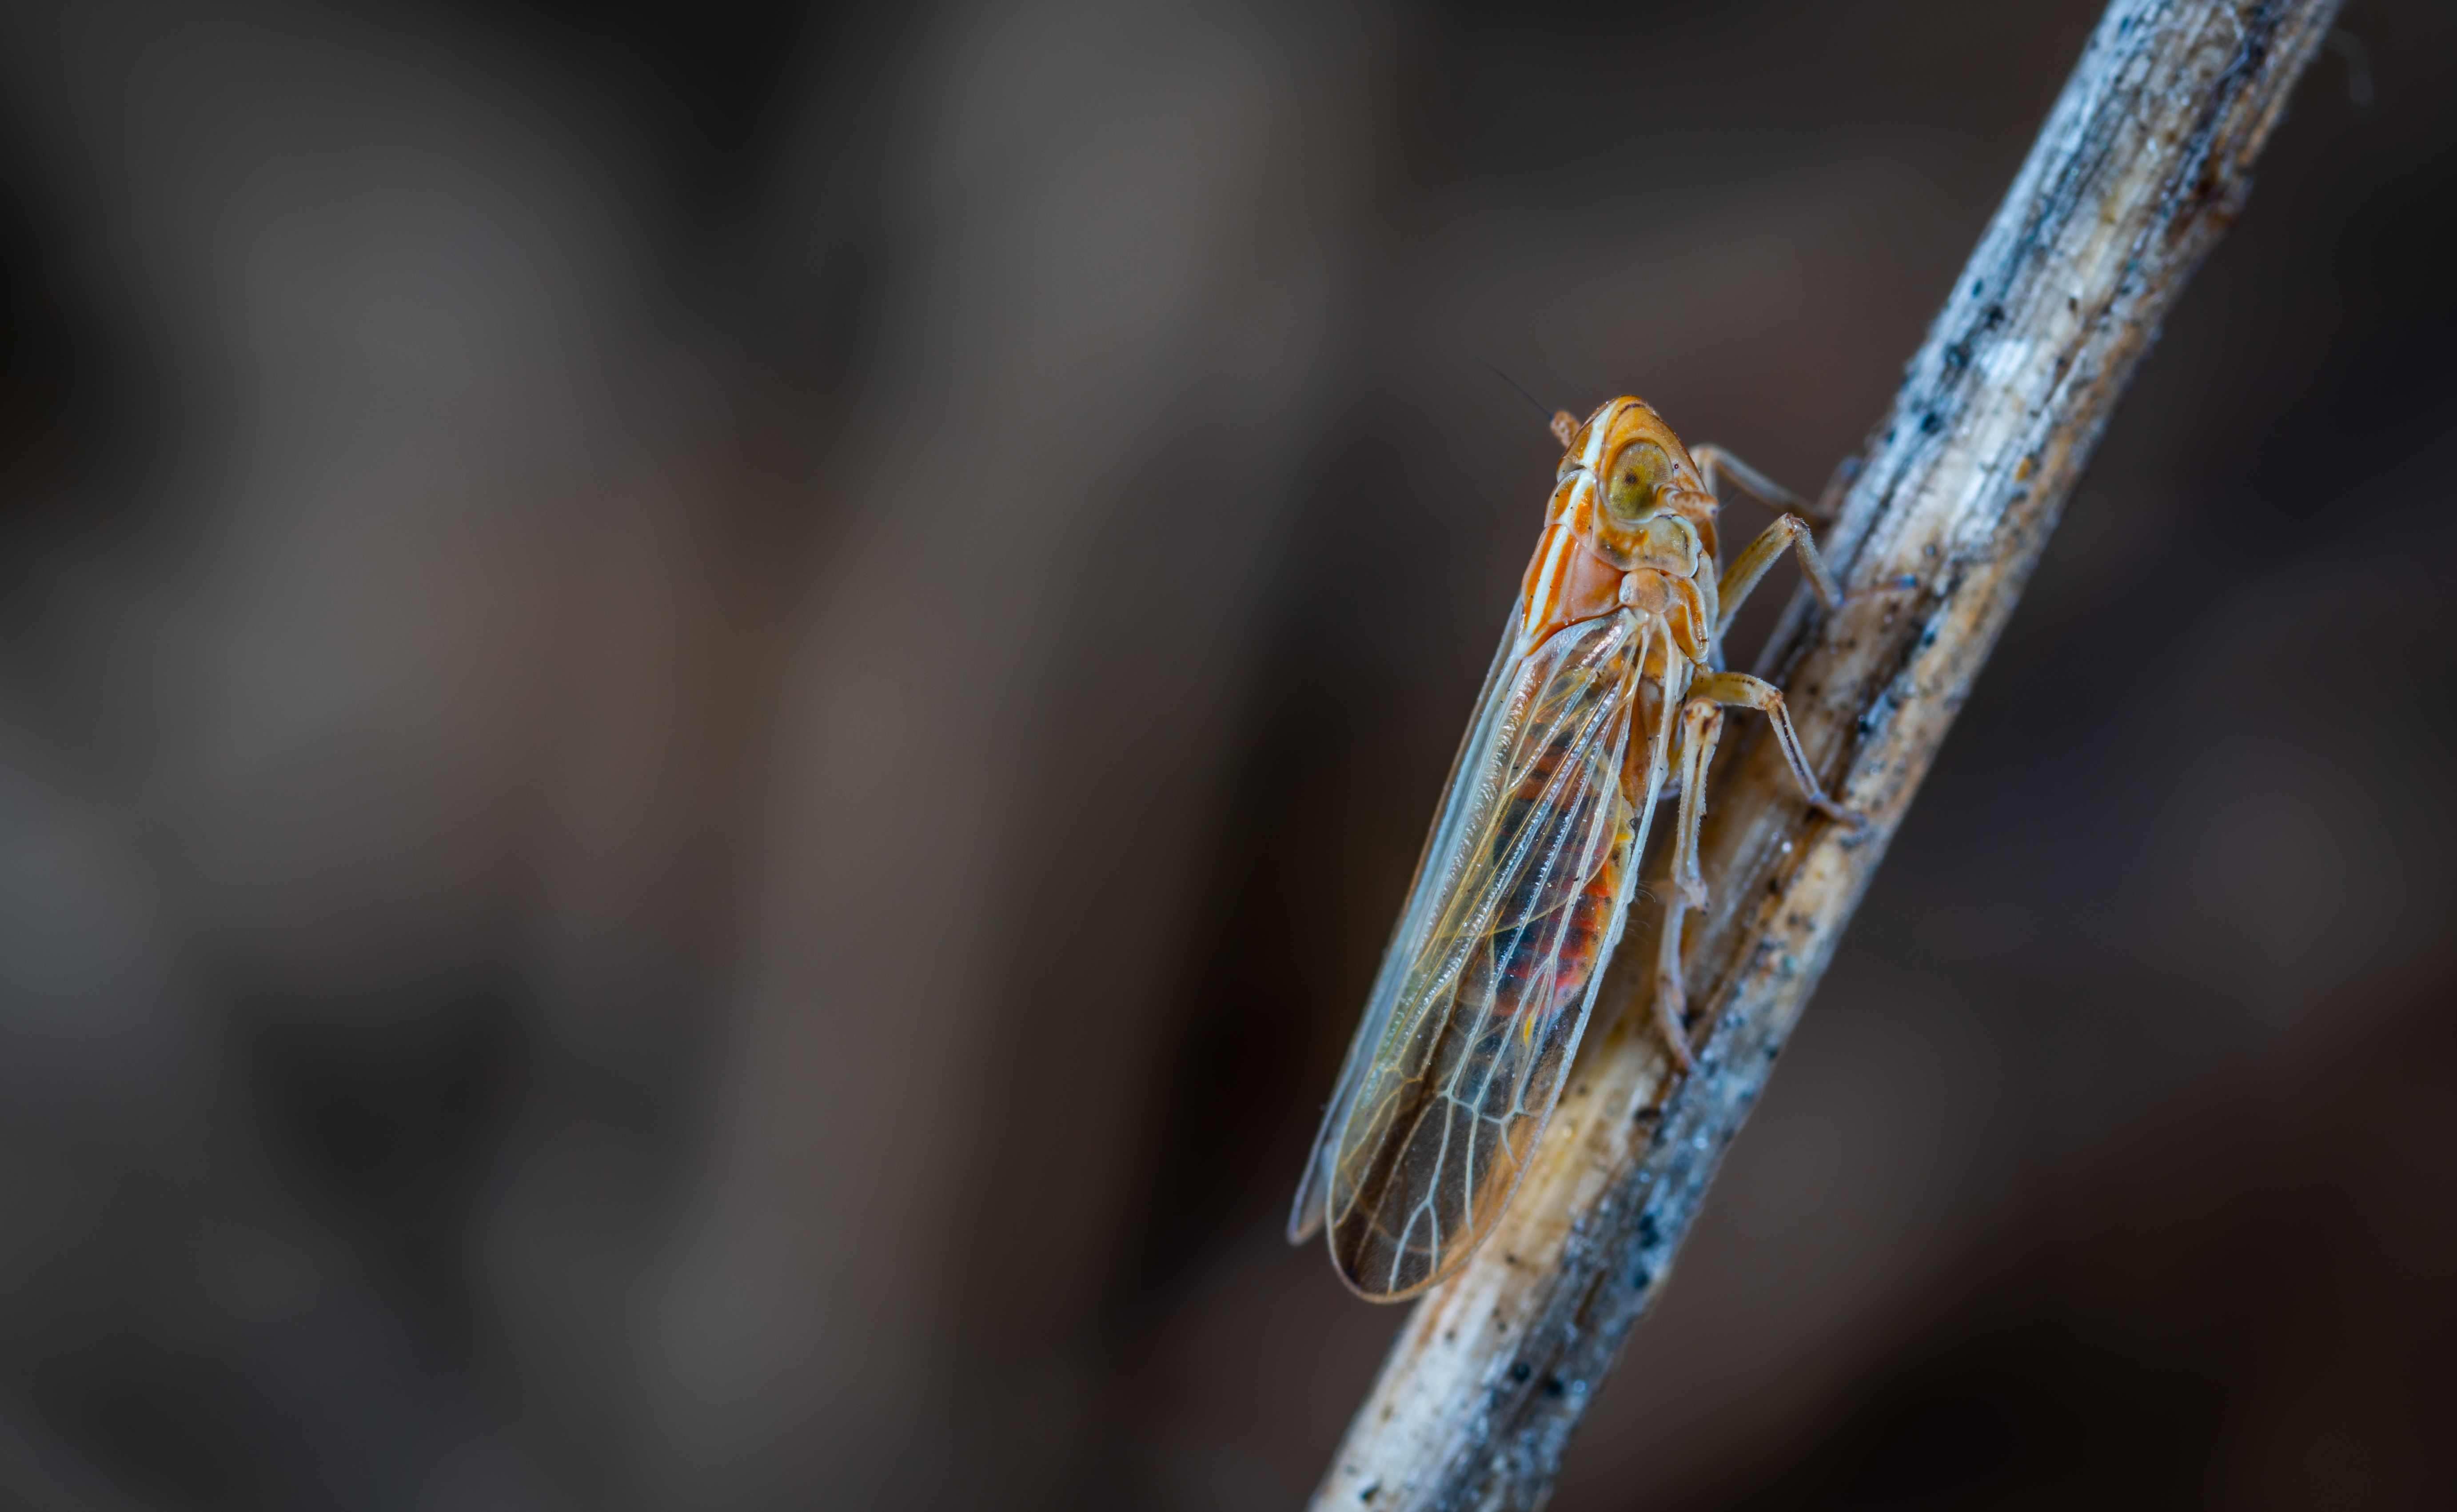
bug, insect, macro, macro photography, close up, dragonfly, invertebrate, damselfly, twig, arthropod, dragonflies and damseflies, pest